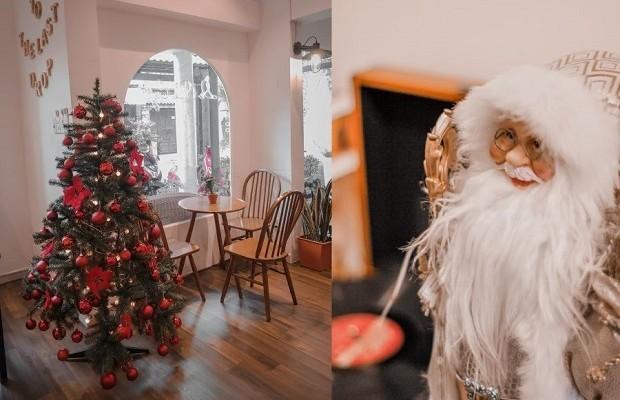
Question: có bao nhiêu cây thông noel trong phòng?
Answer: có một cây thông noel trong phòng